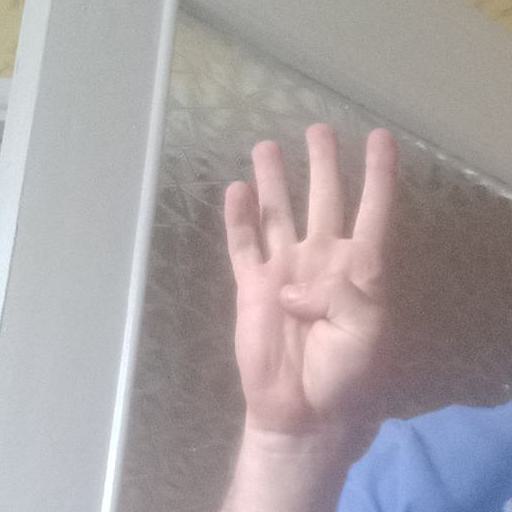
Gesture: four